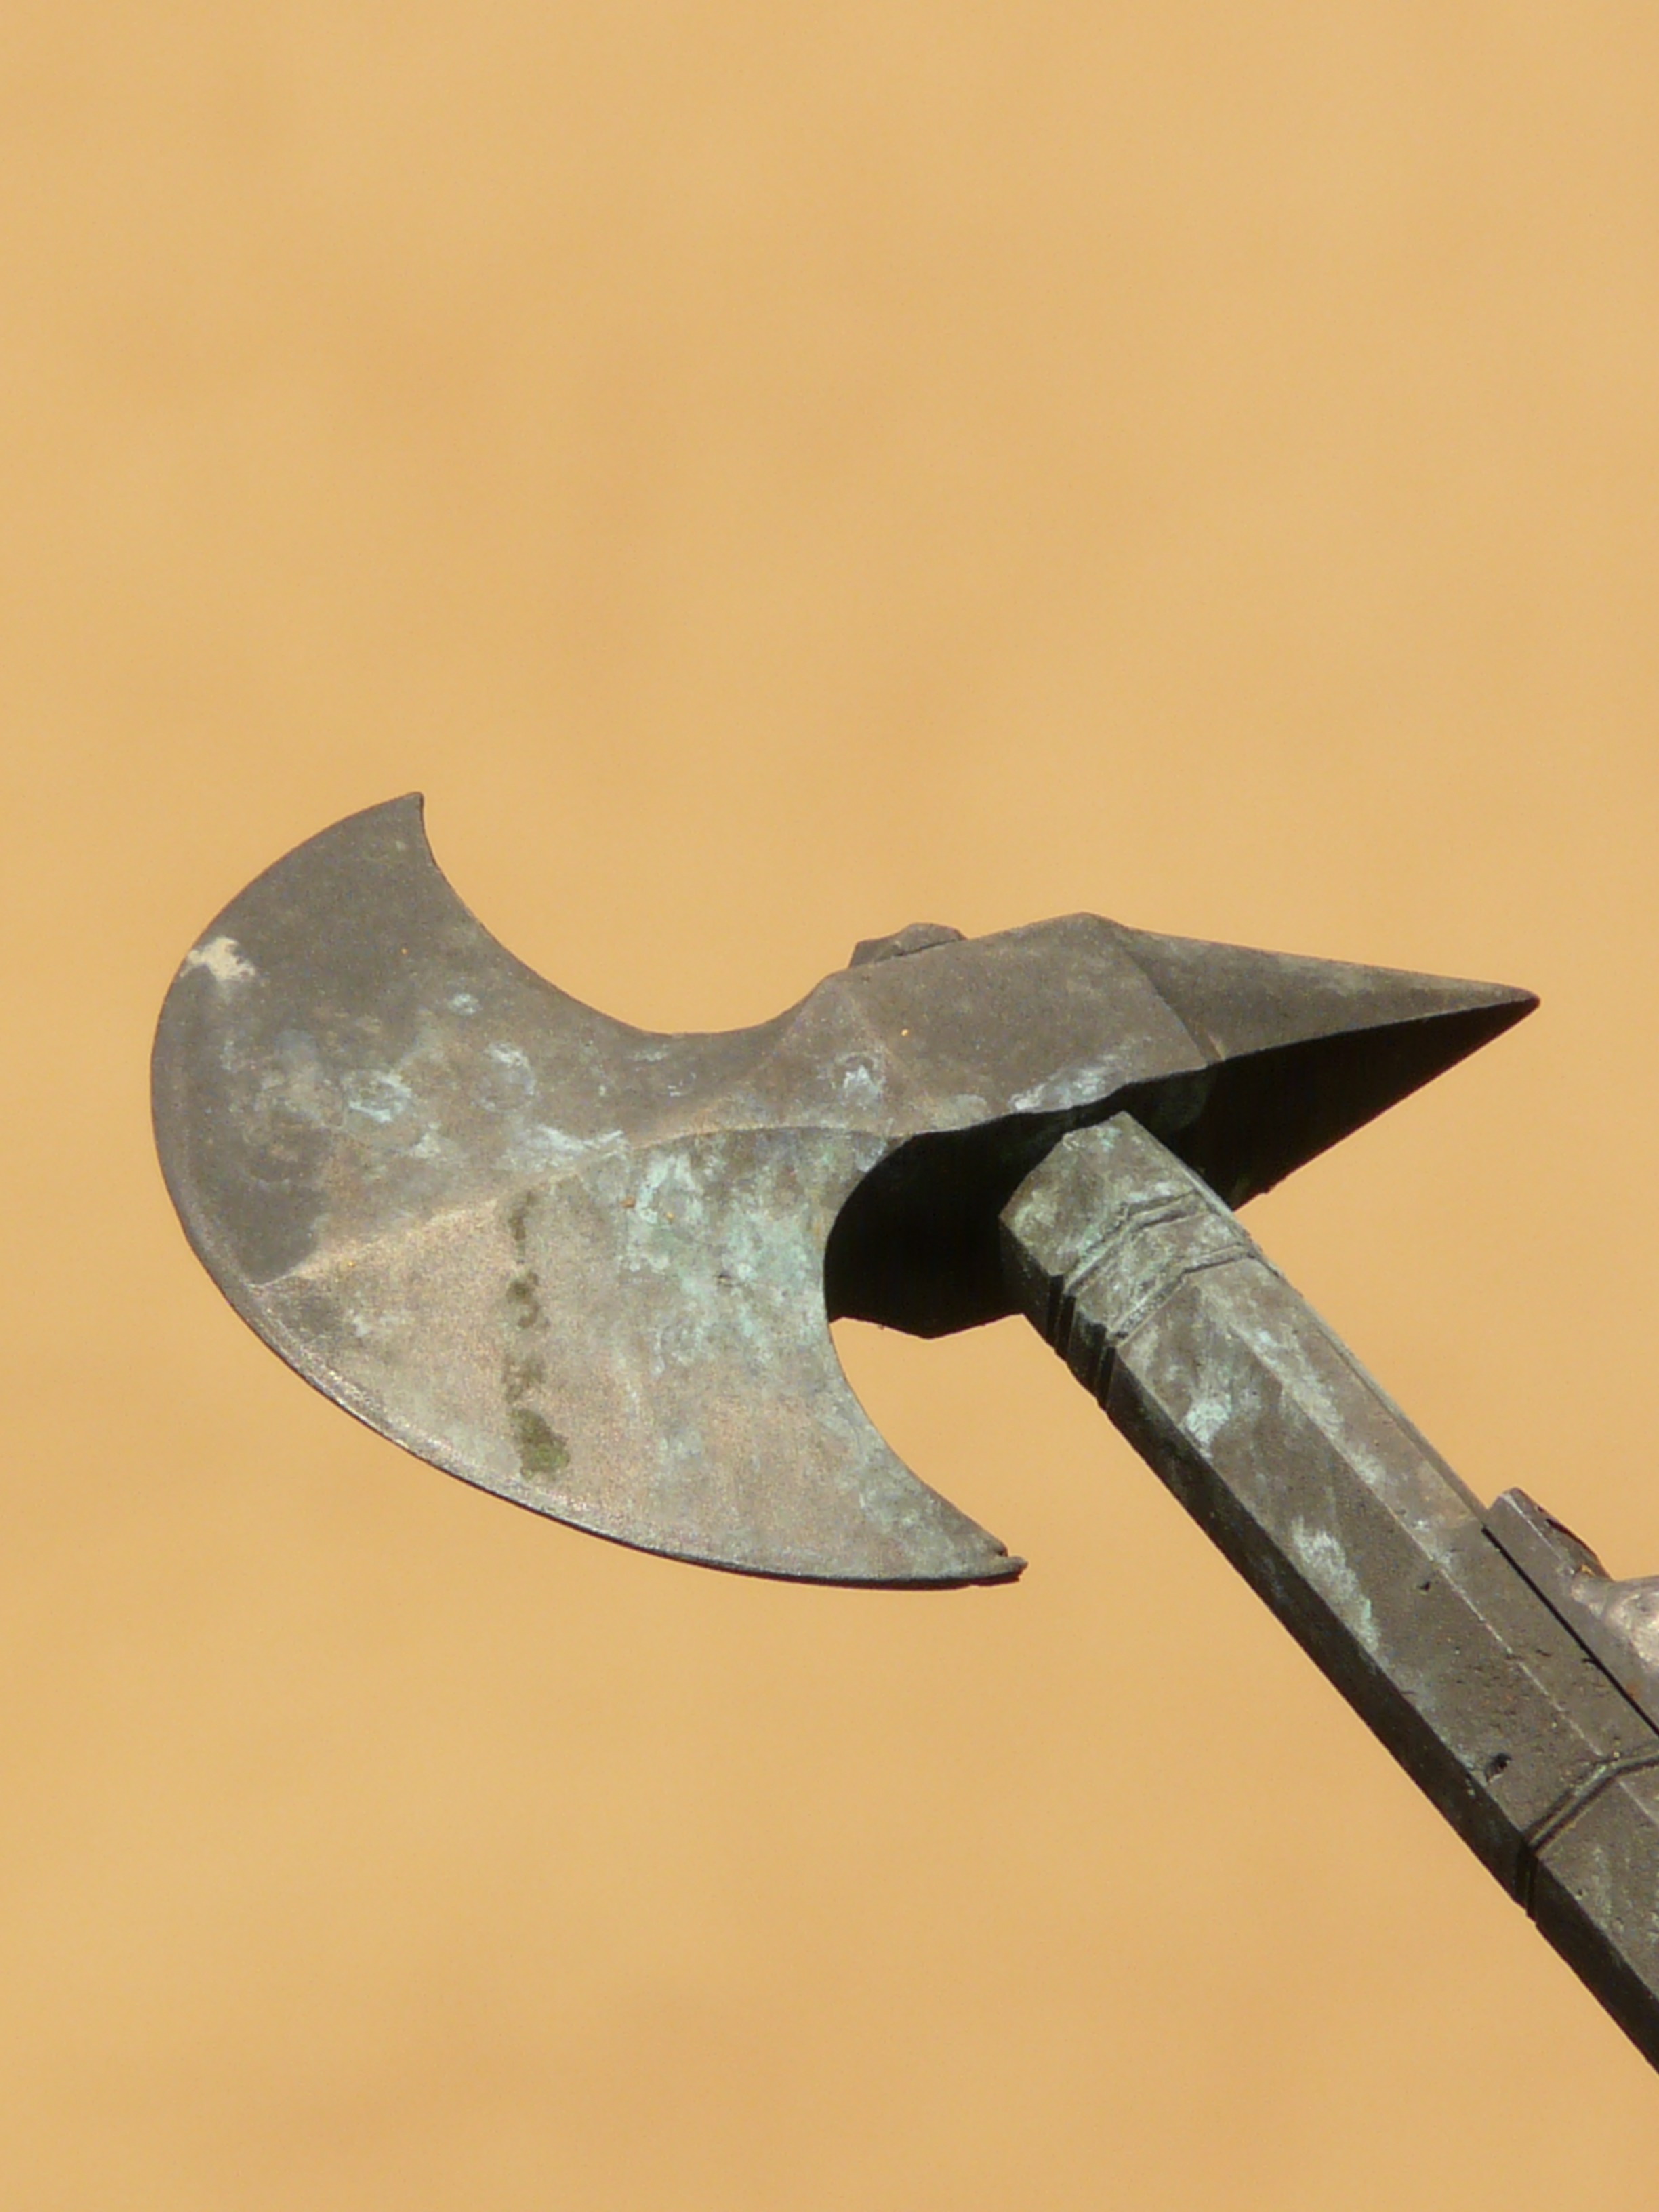
sharp, wing, tool, weapon, ax, fight, knight, iron, blade, middle ages, dangerous, halberd, cut weapon, stabbing weapon